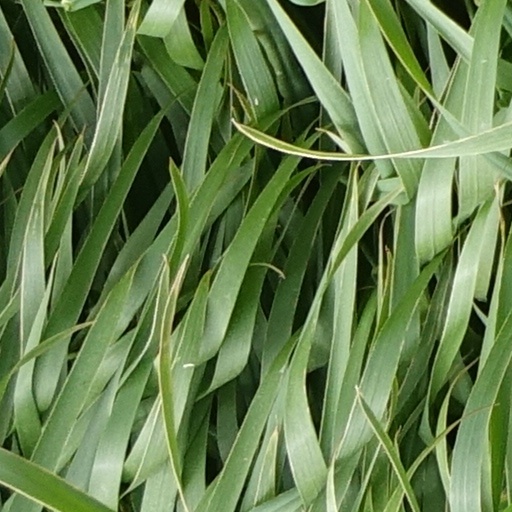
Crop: wheat